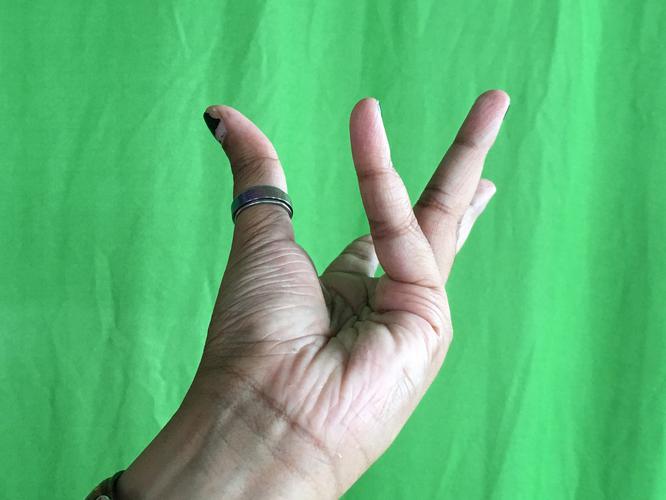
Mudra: Alapadmam
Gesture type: single_hand